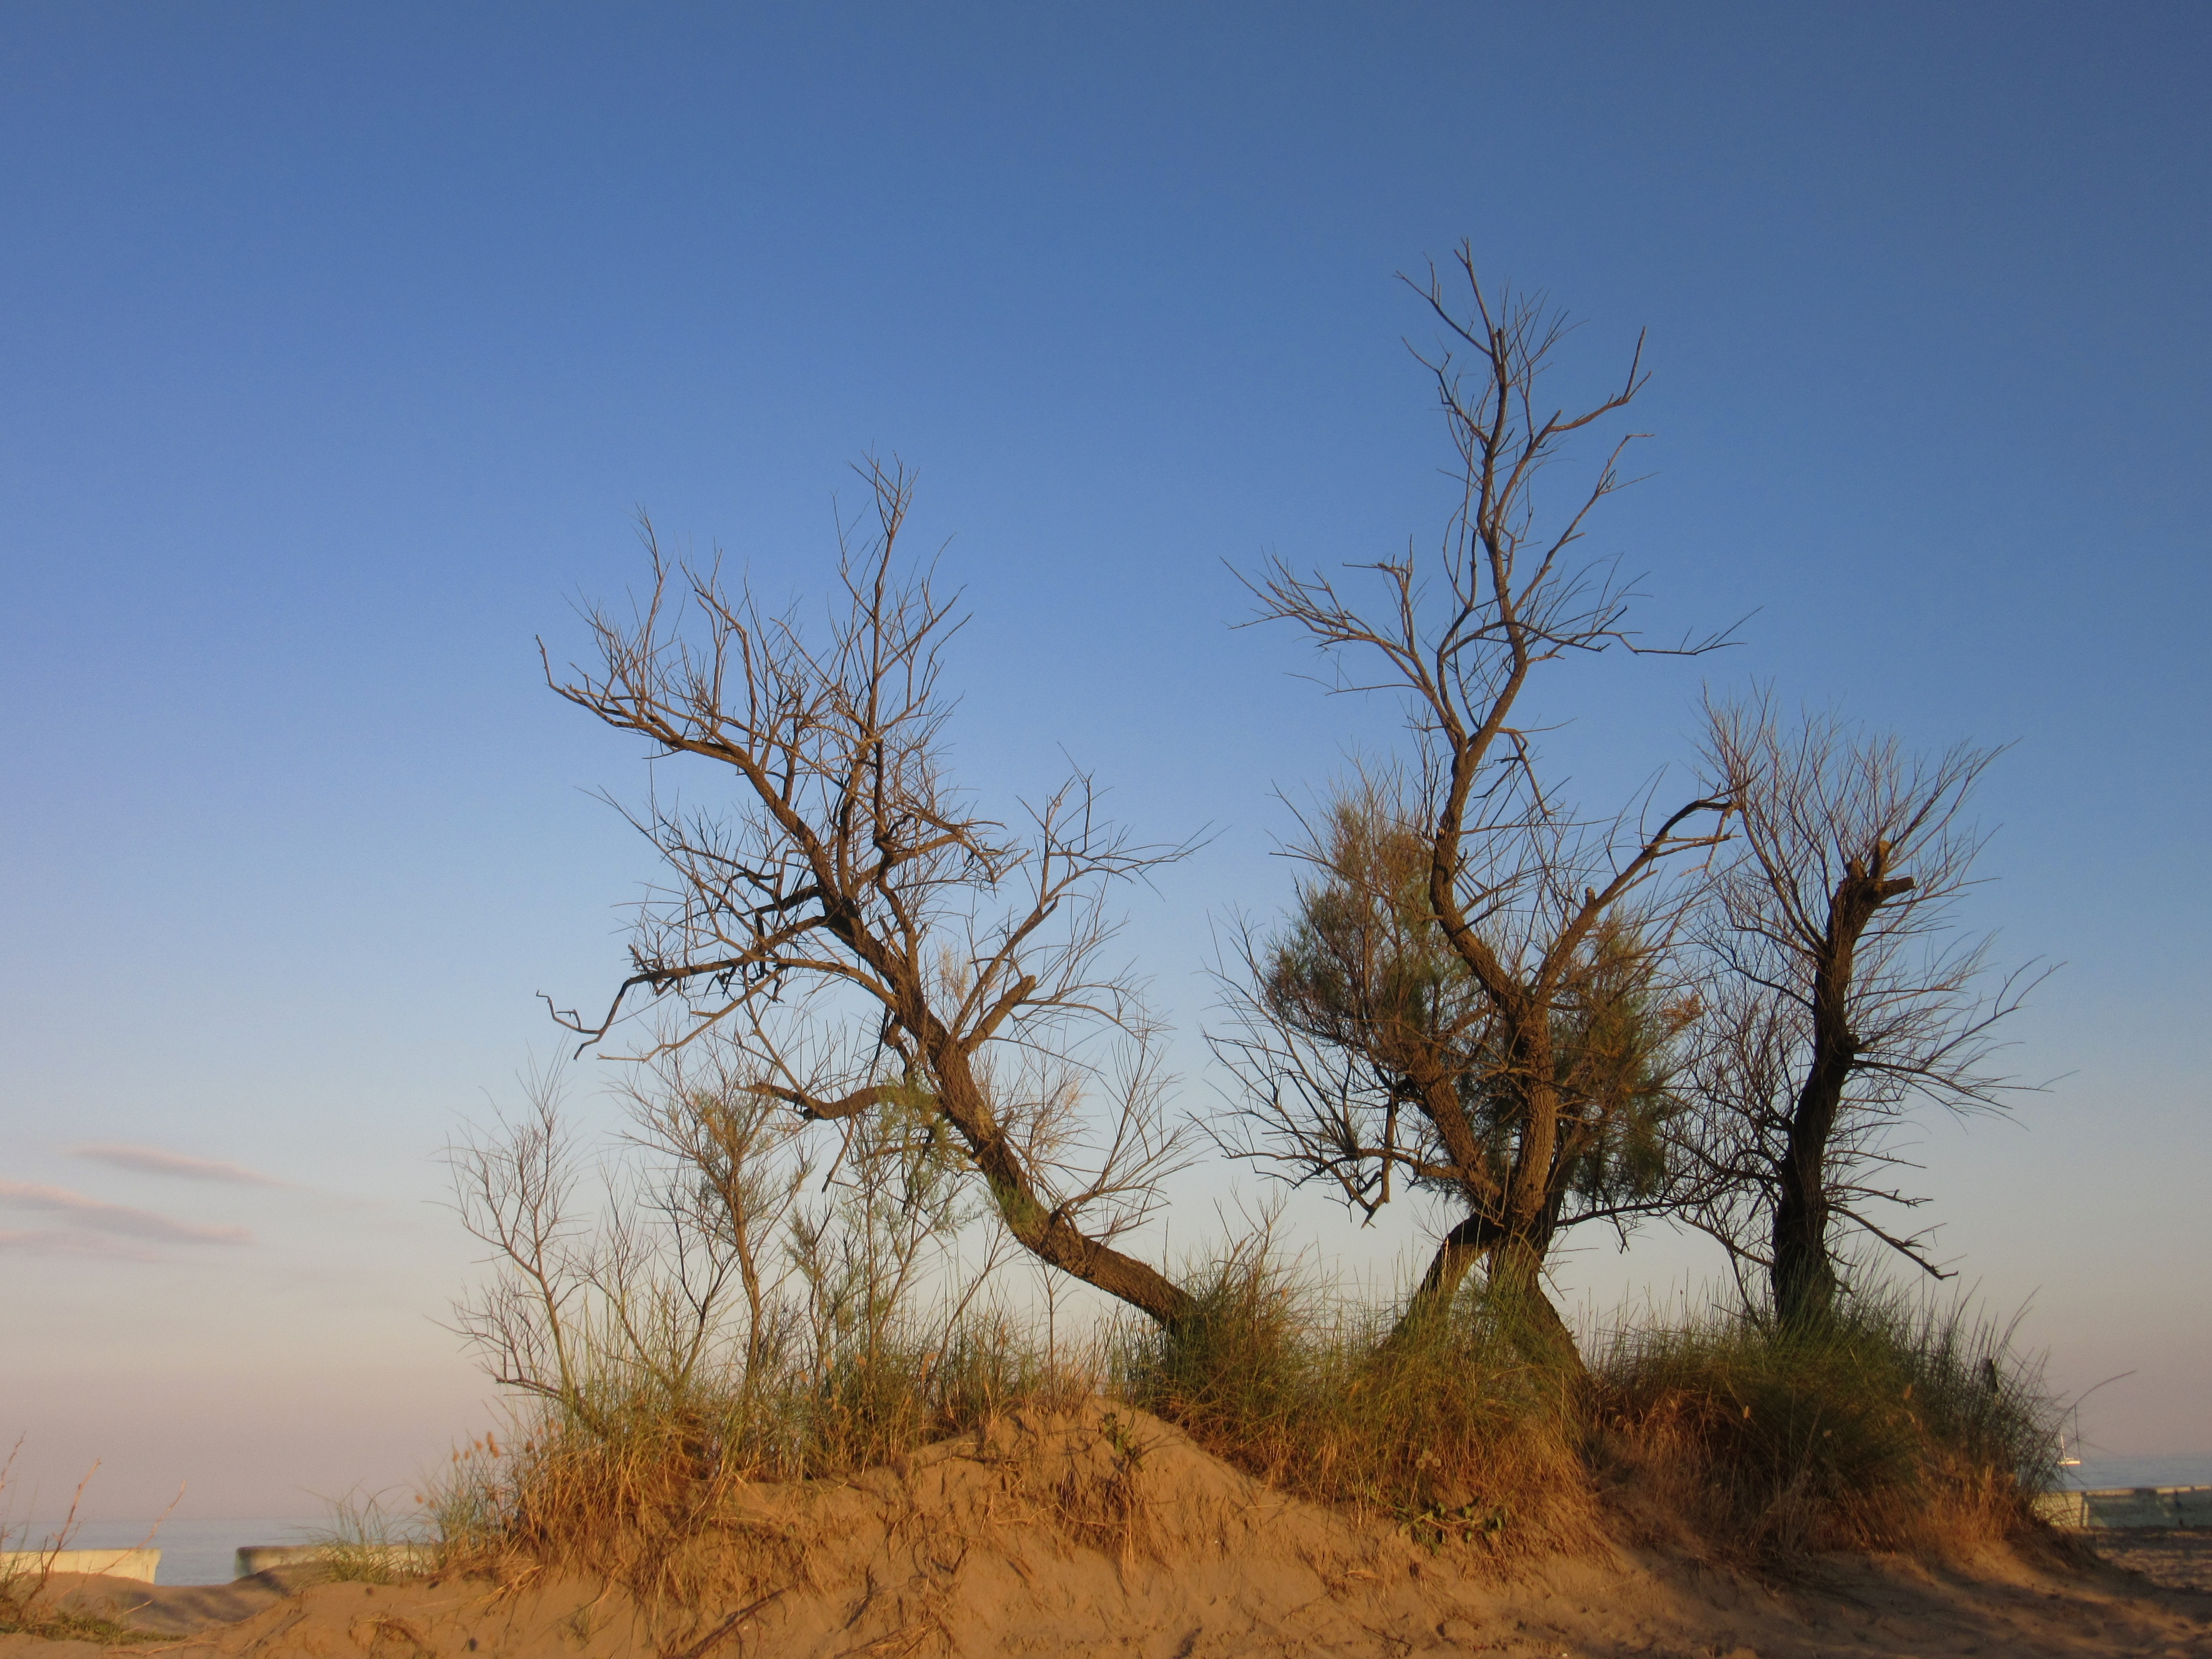
beach, landscape, tree, nature, grass, sand, horizon, wilderness, branch, cloud, plant, sky, prairie, morning, hill, desert, wind, dry, savanna, trees, aesthetic, habitat, ecosystem, steppe, rural area, natural environment, atmospheric phenomenon, grass family, woody plant